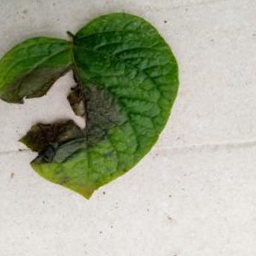
Etiqueta: Late Blight